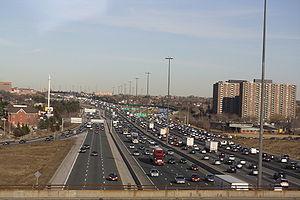
L'autoroute 401 est une autoroute de la série-400 majeure, située dans la province de l'Ontario, au Canada. La 401 est située dans le sud-ouest, le sud et l'est de l'Ontario, traversant la région la plus peuplée de la province et du pays, passant notamment par les villes de Windsor, London, le grand Toronto et Kingston. Elle constitue, avec l'autoroute 20, l'épine dorsale du réseau routier du corridor Windsor-Québec. La 401 traverse un bassin de population avoisinant les 12 millions d'habitants.